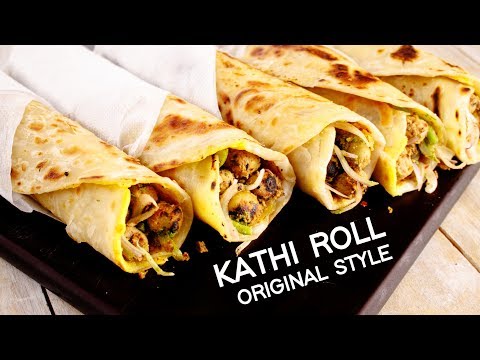
Dish: kaathi_rolls